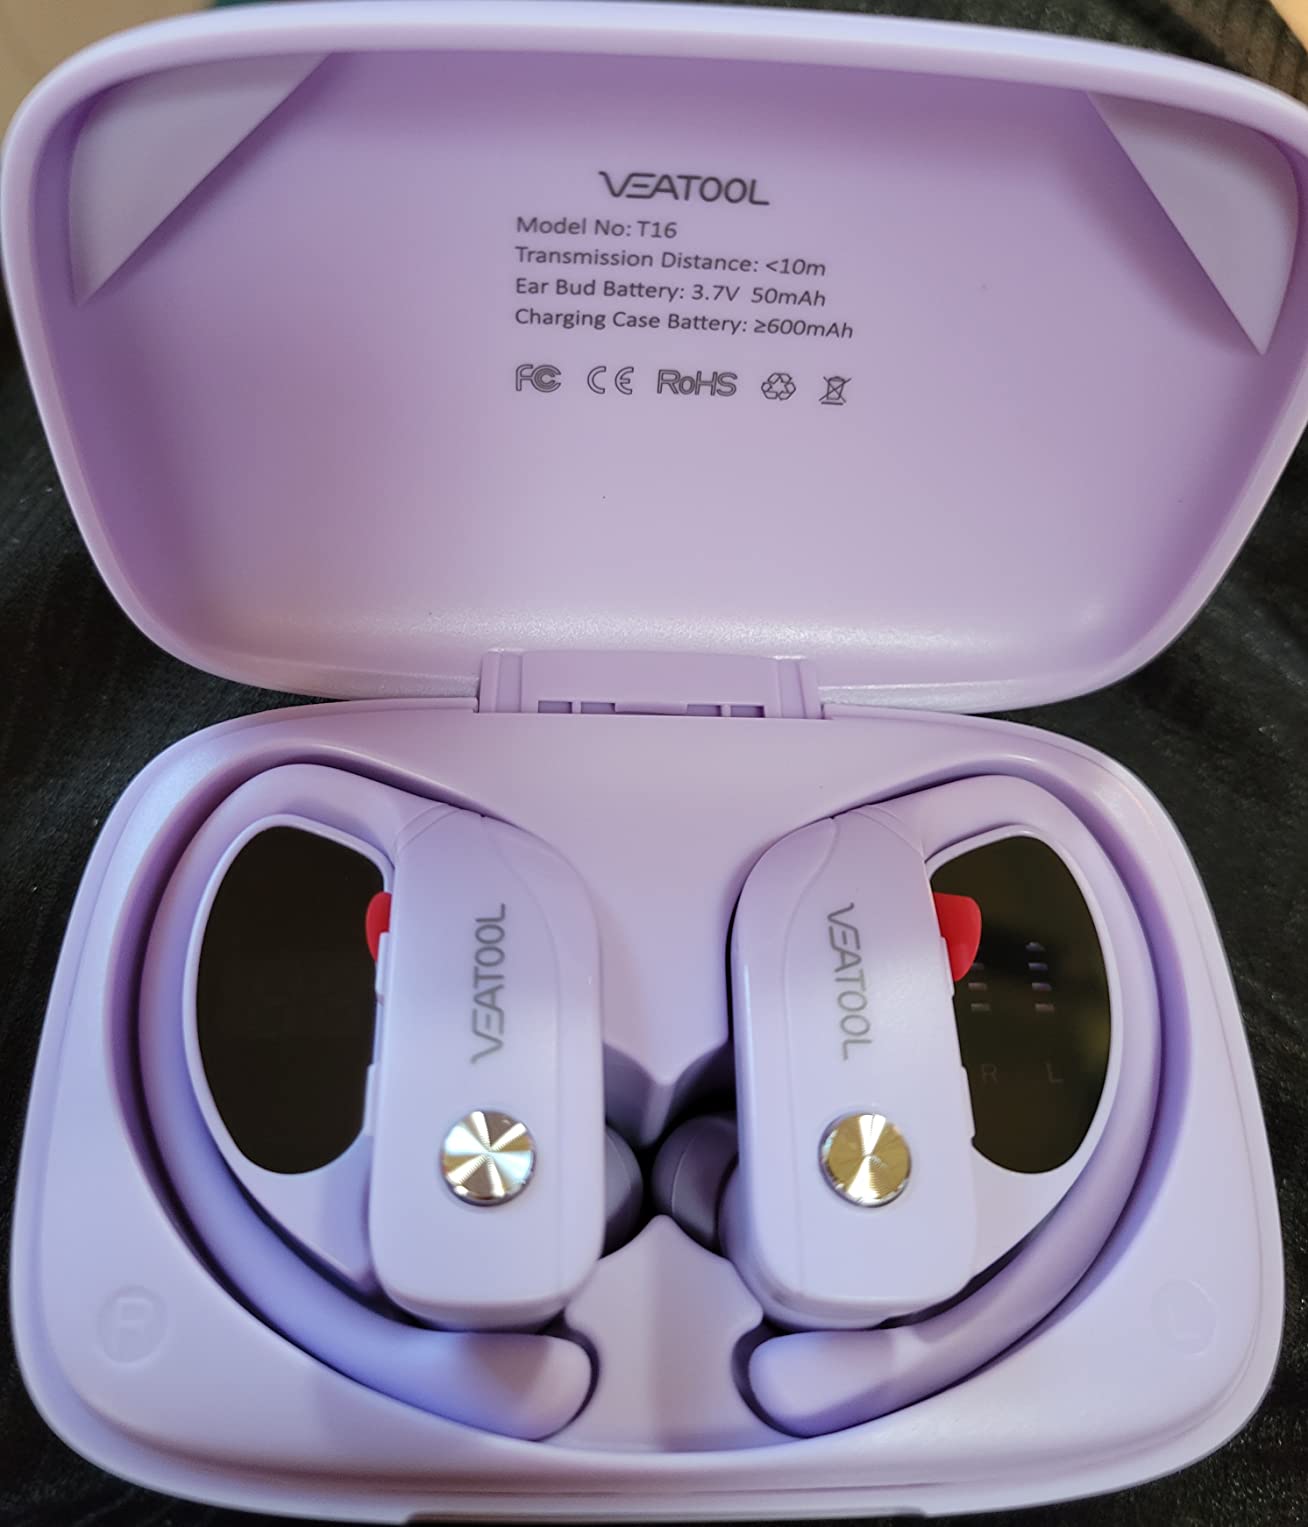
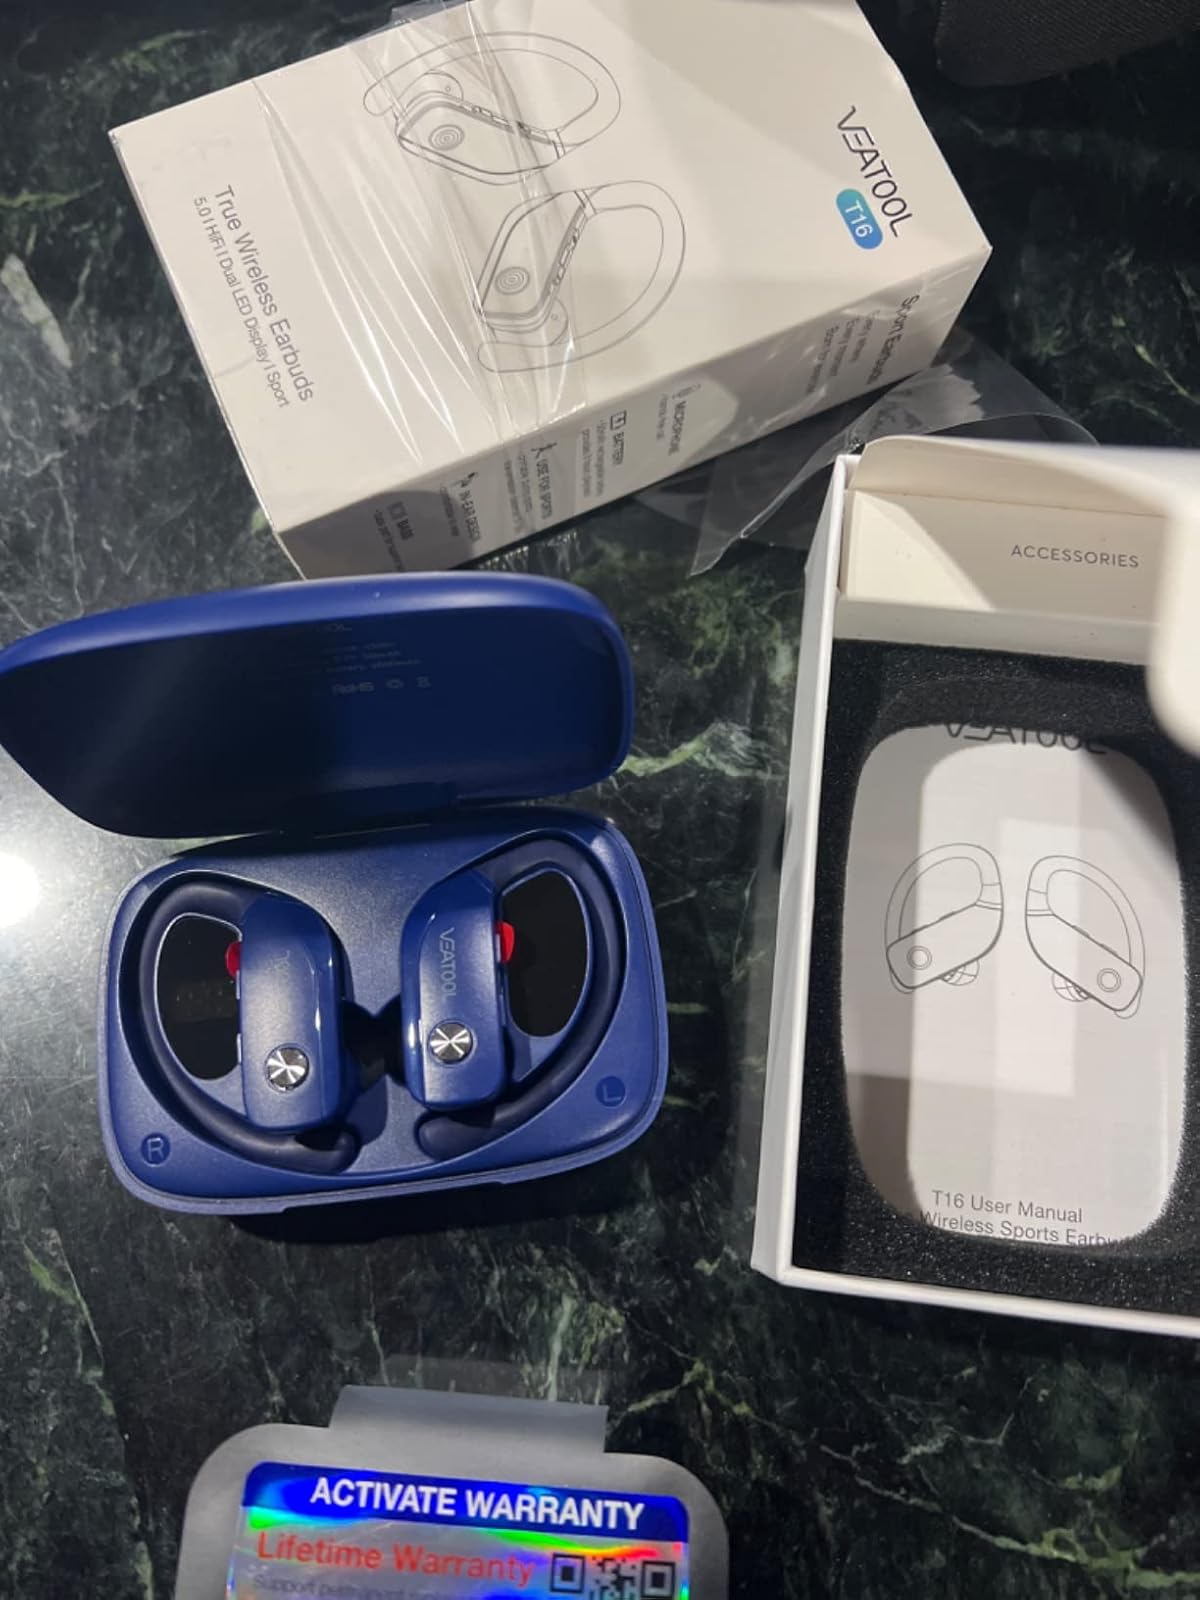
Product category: earbuds
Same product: no